Wayne Sheley

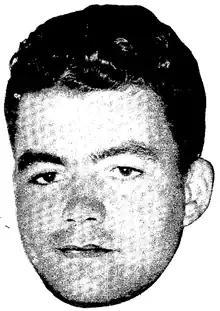
Sheley pictured in the "Winnipeg Free Press", August 26, 1939

Edward Wayne Sheley (May 5, 1916 – August 9, 1989) was a Canadian football player who played for the Winnipeg Blue Bombers. He won the Grey Cup with them in 1939 and 1941. He attended Augustana College in South Dakota, and was inducted into their athletics hall of fame in 1970.